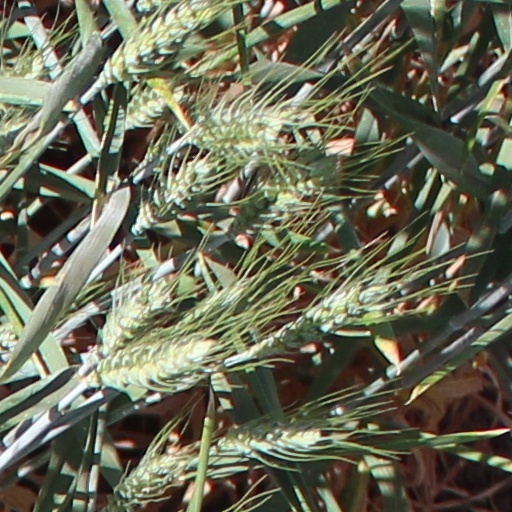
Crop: wheat